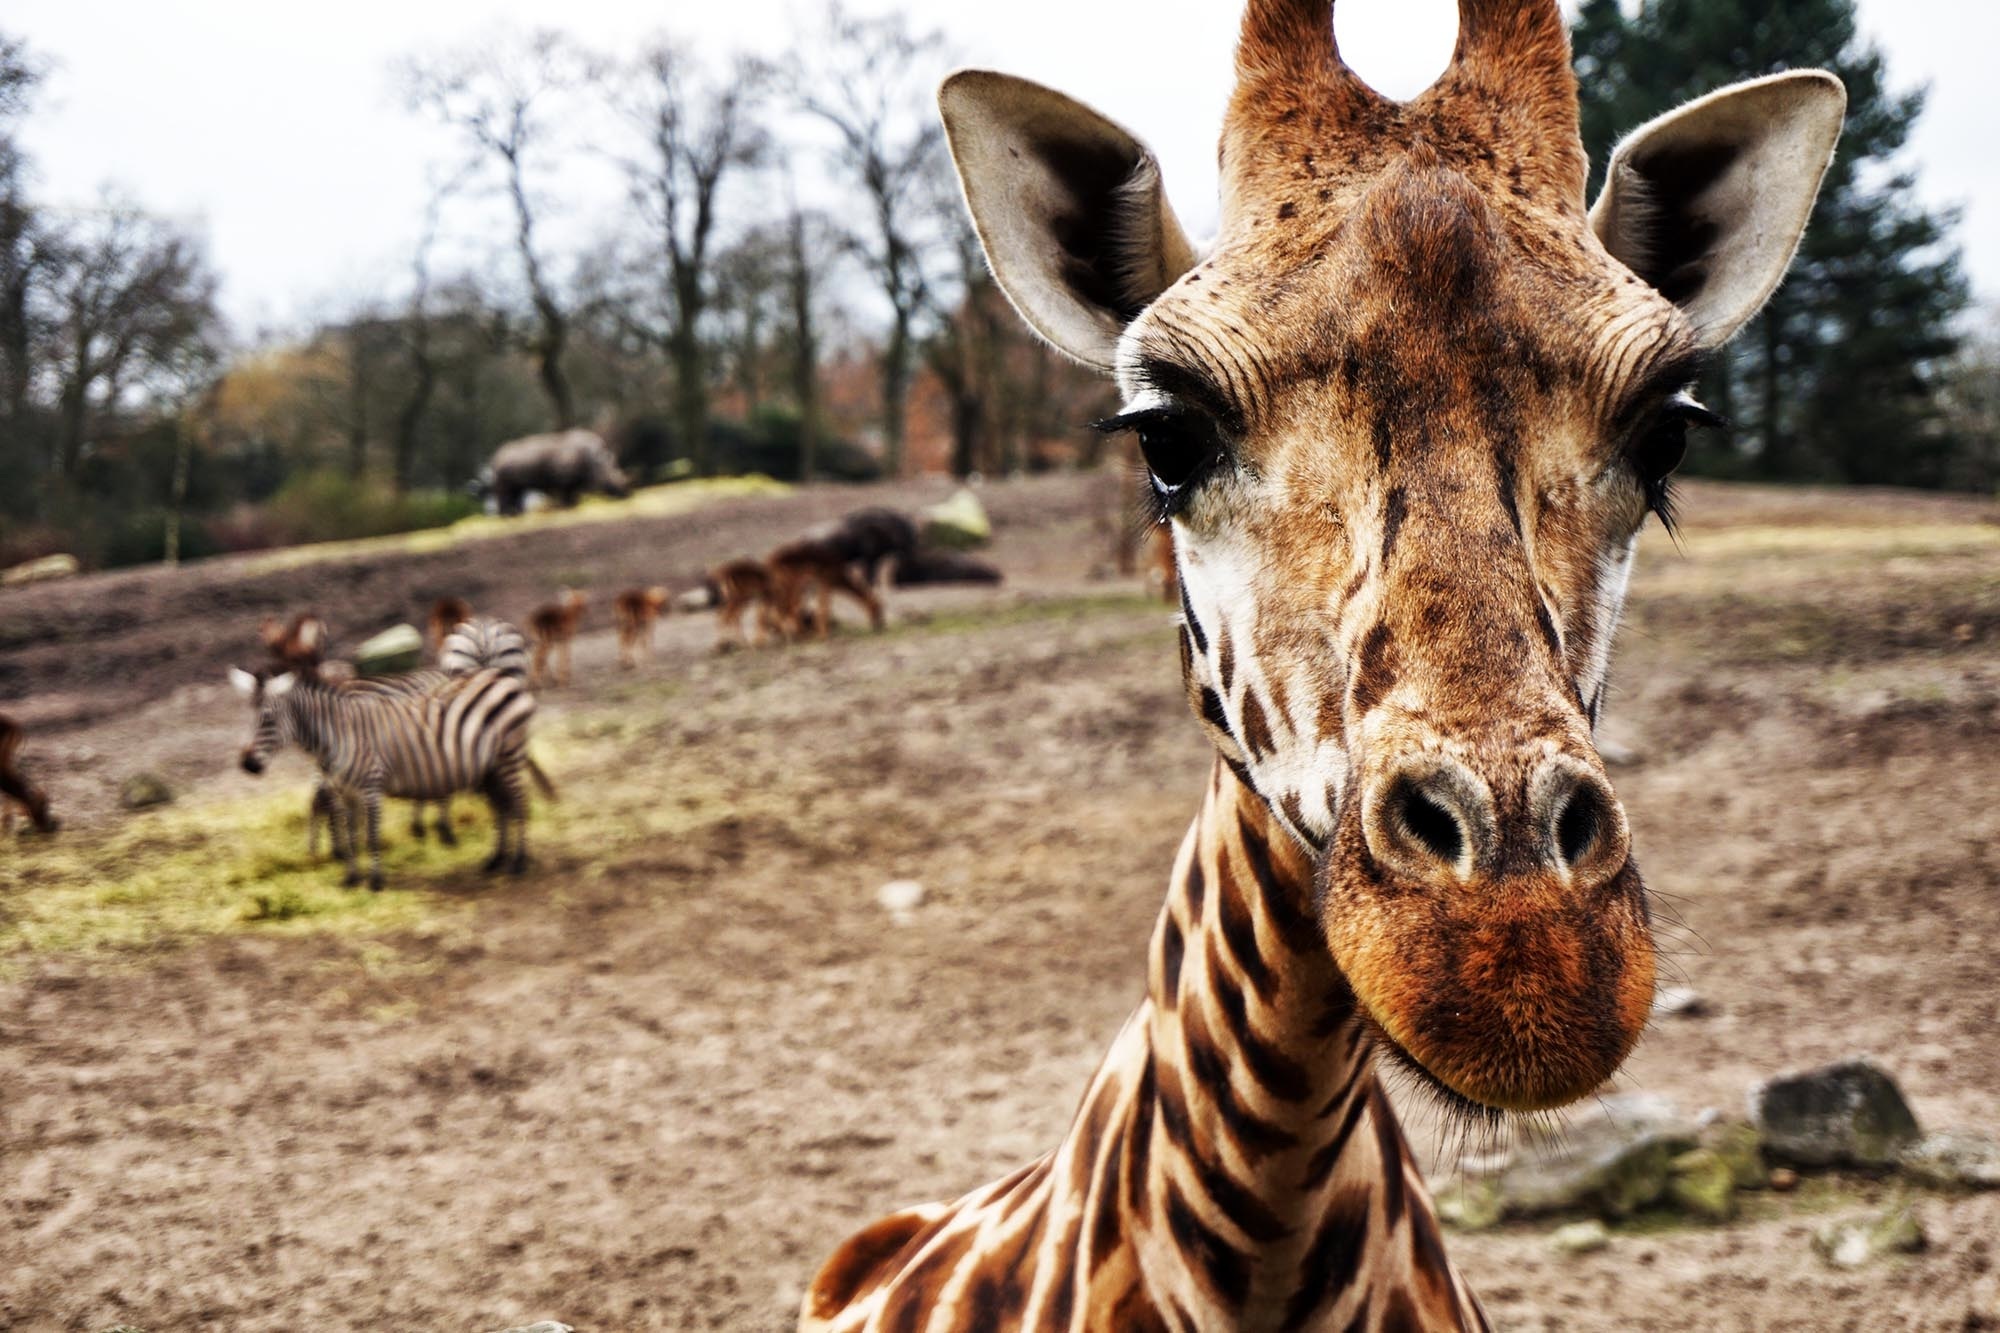
nature, adventure, animal, wildlife, wild, standing, zoo, africa, park, mammal, fauna, savanna, zebra, giraffe, savannah, vertebrate, conservation, safari, giraffidae, springbok